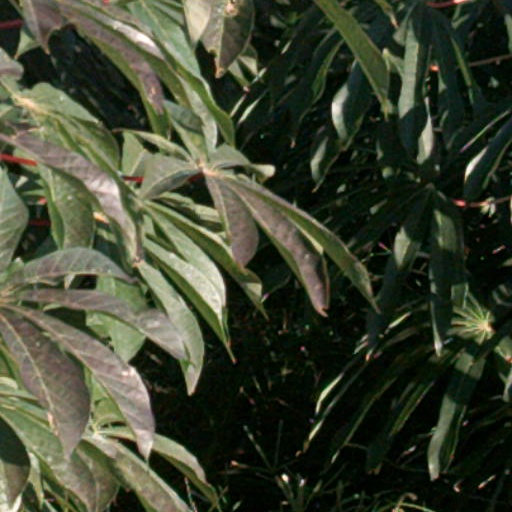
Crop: cassava